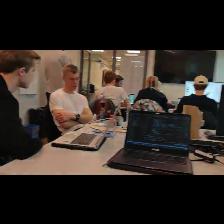
Label: Human